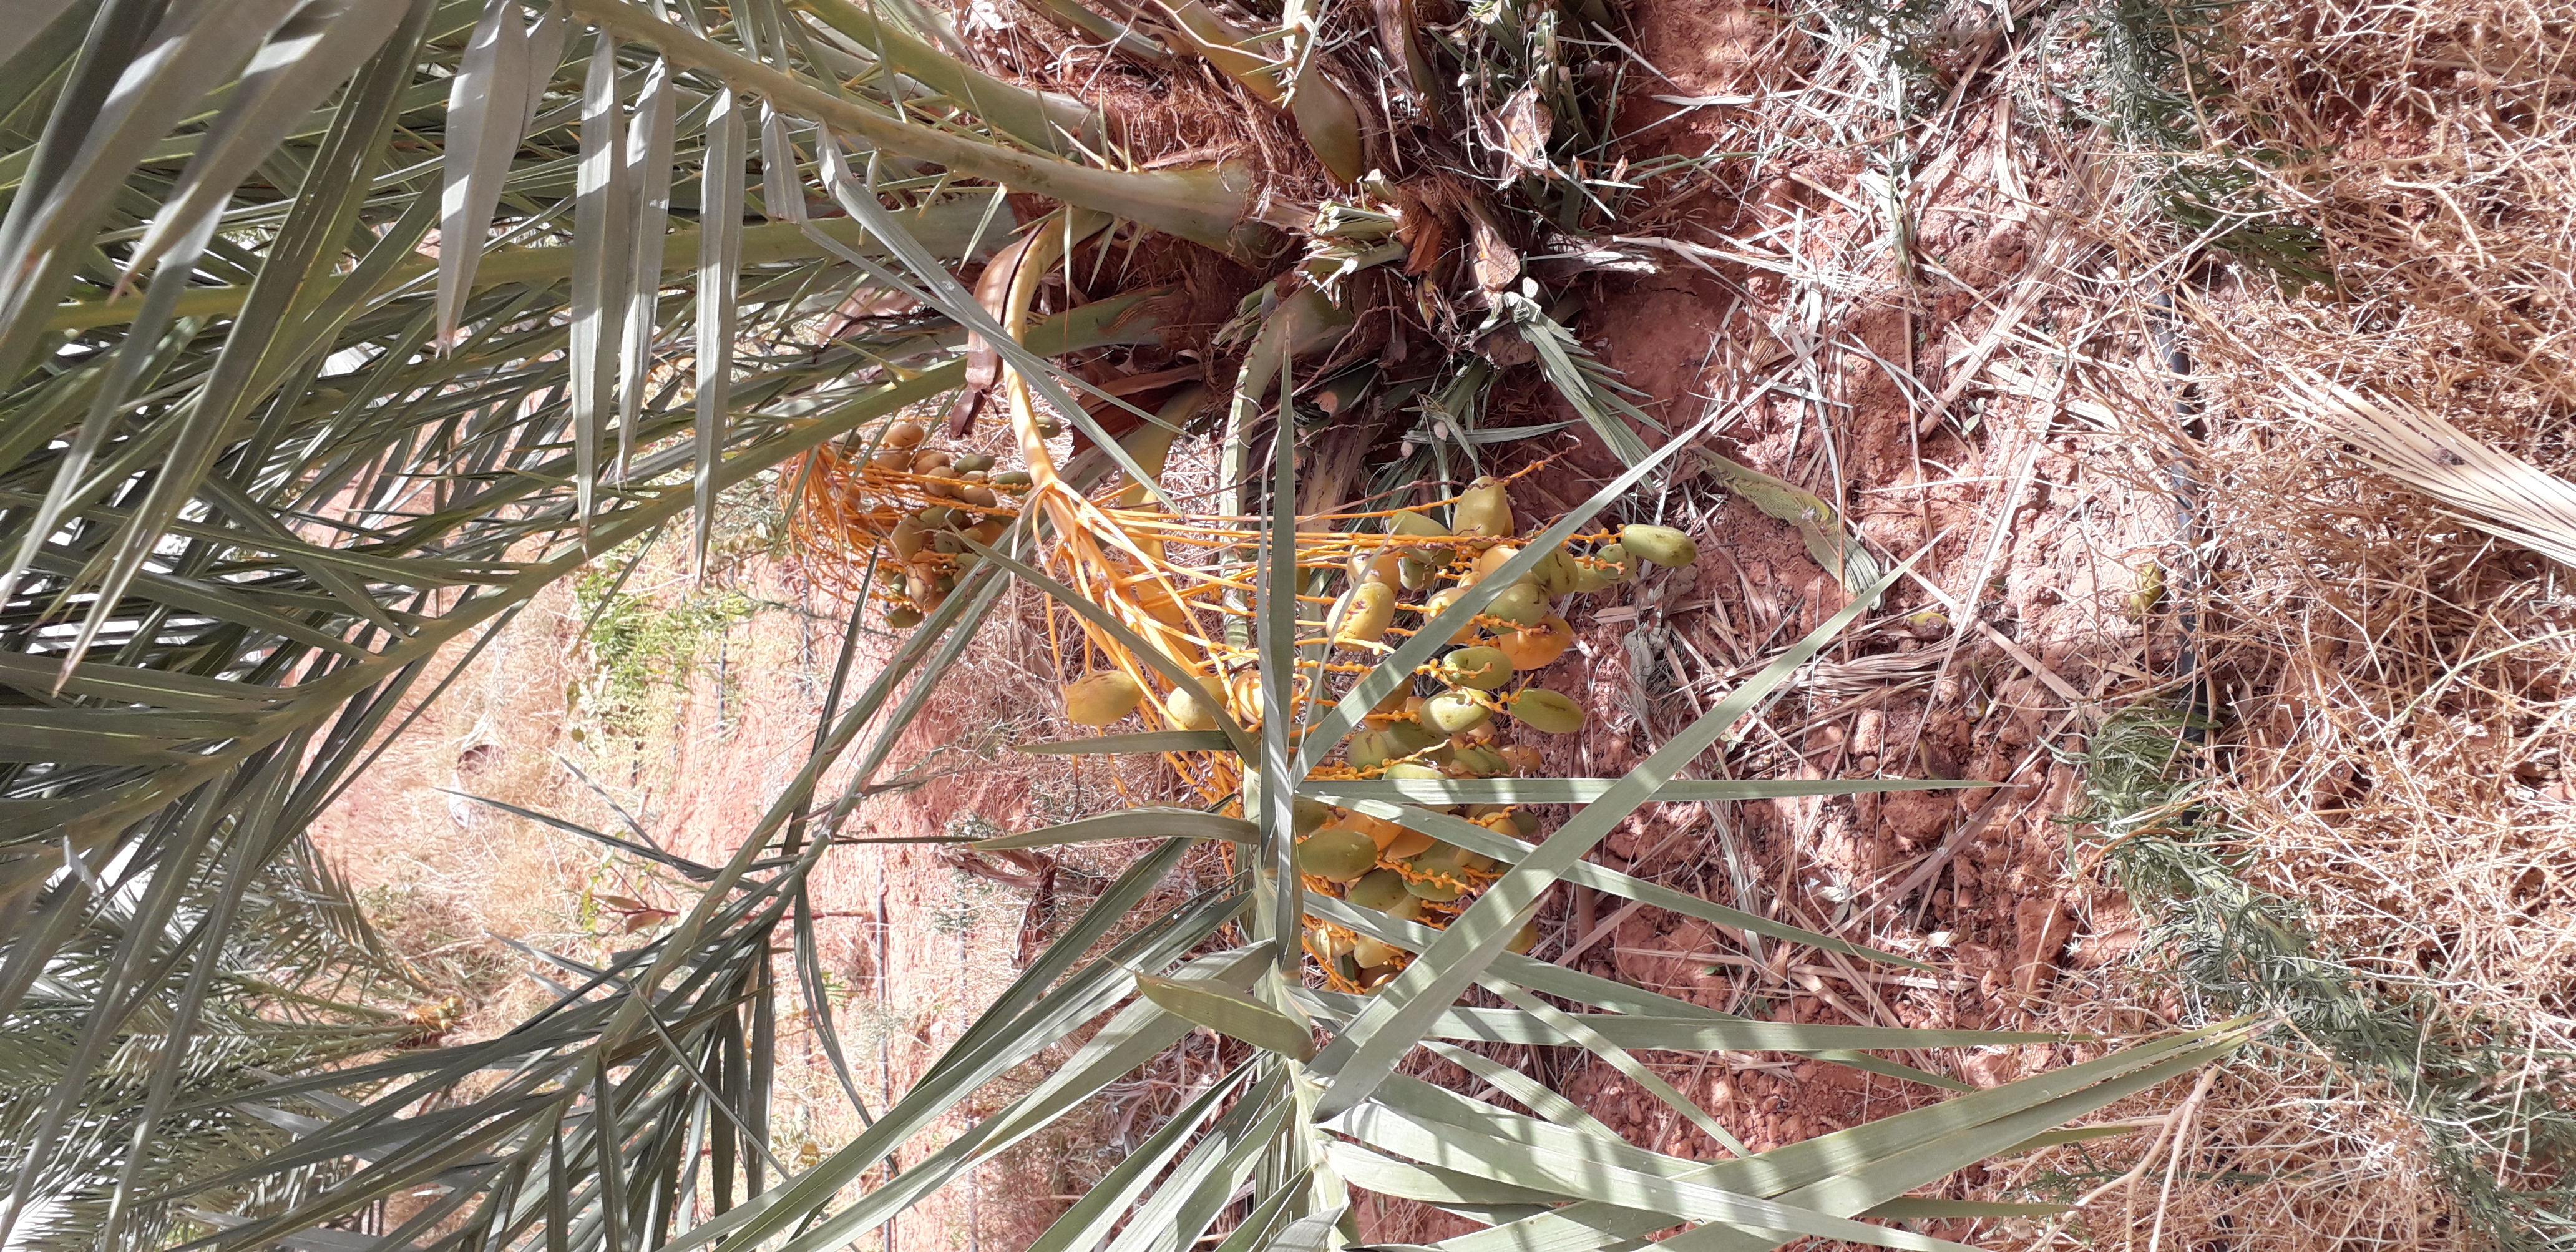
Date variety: Boumajhoul